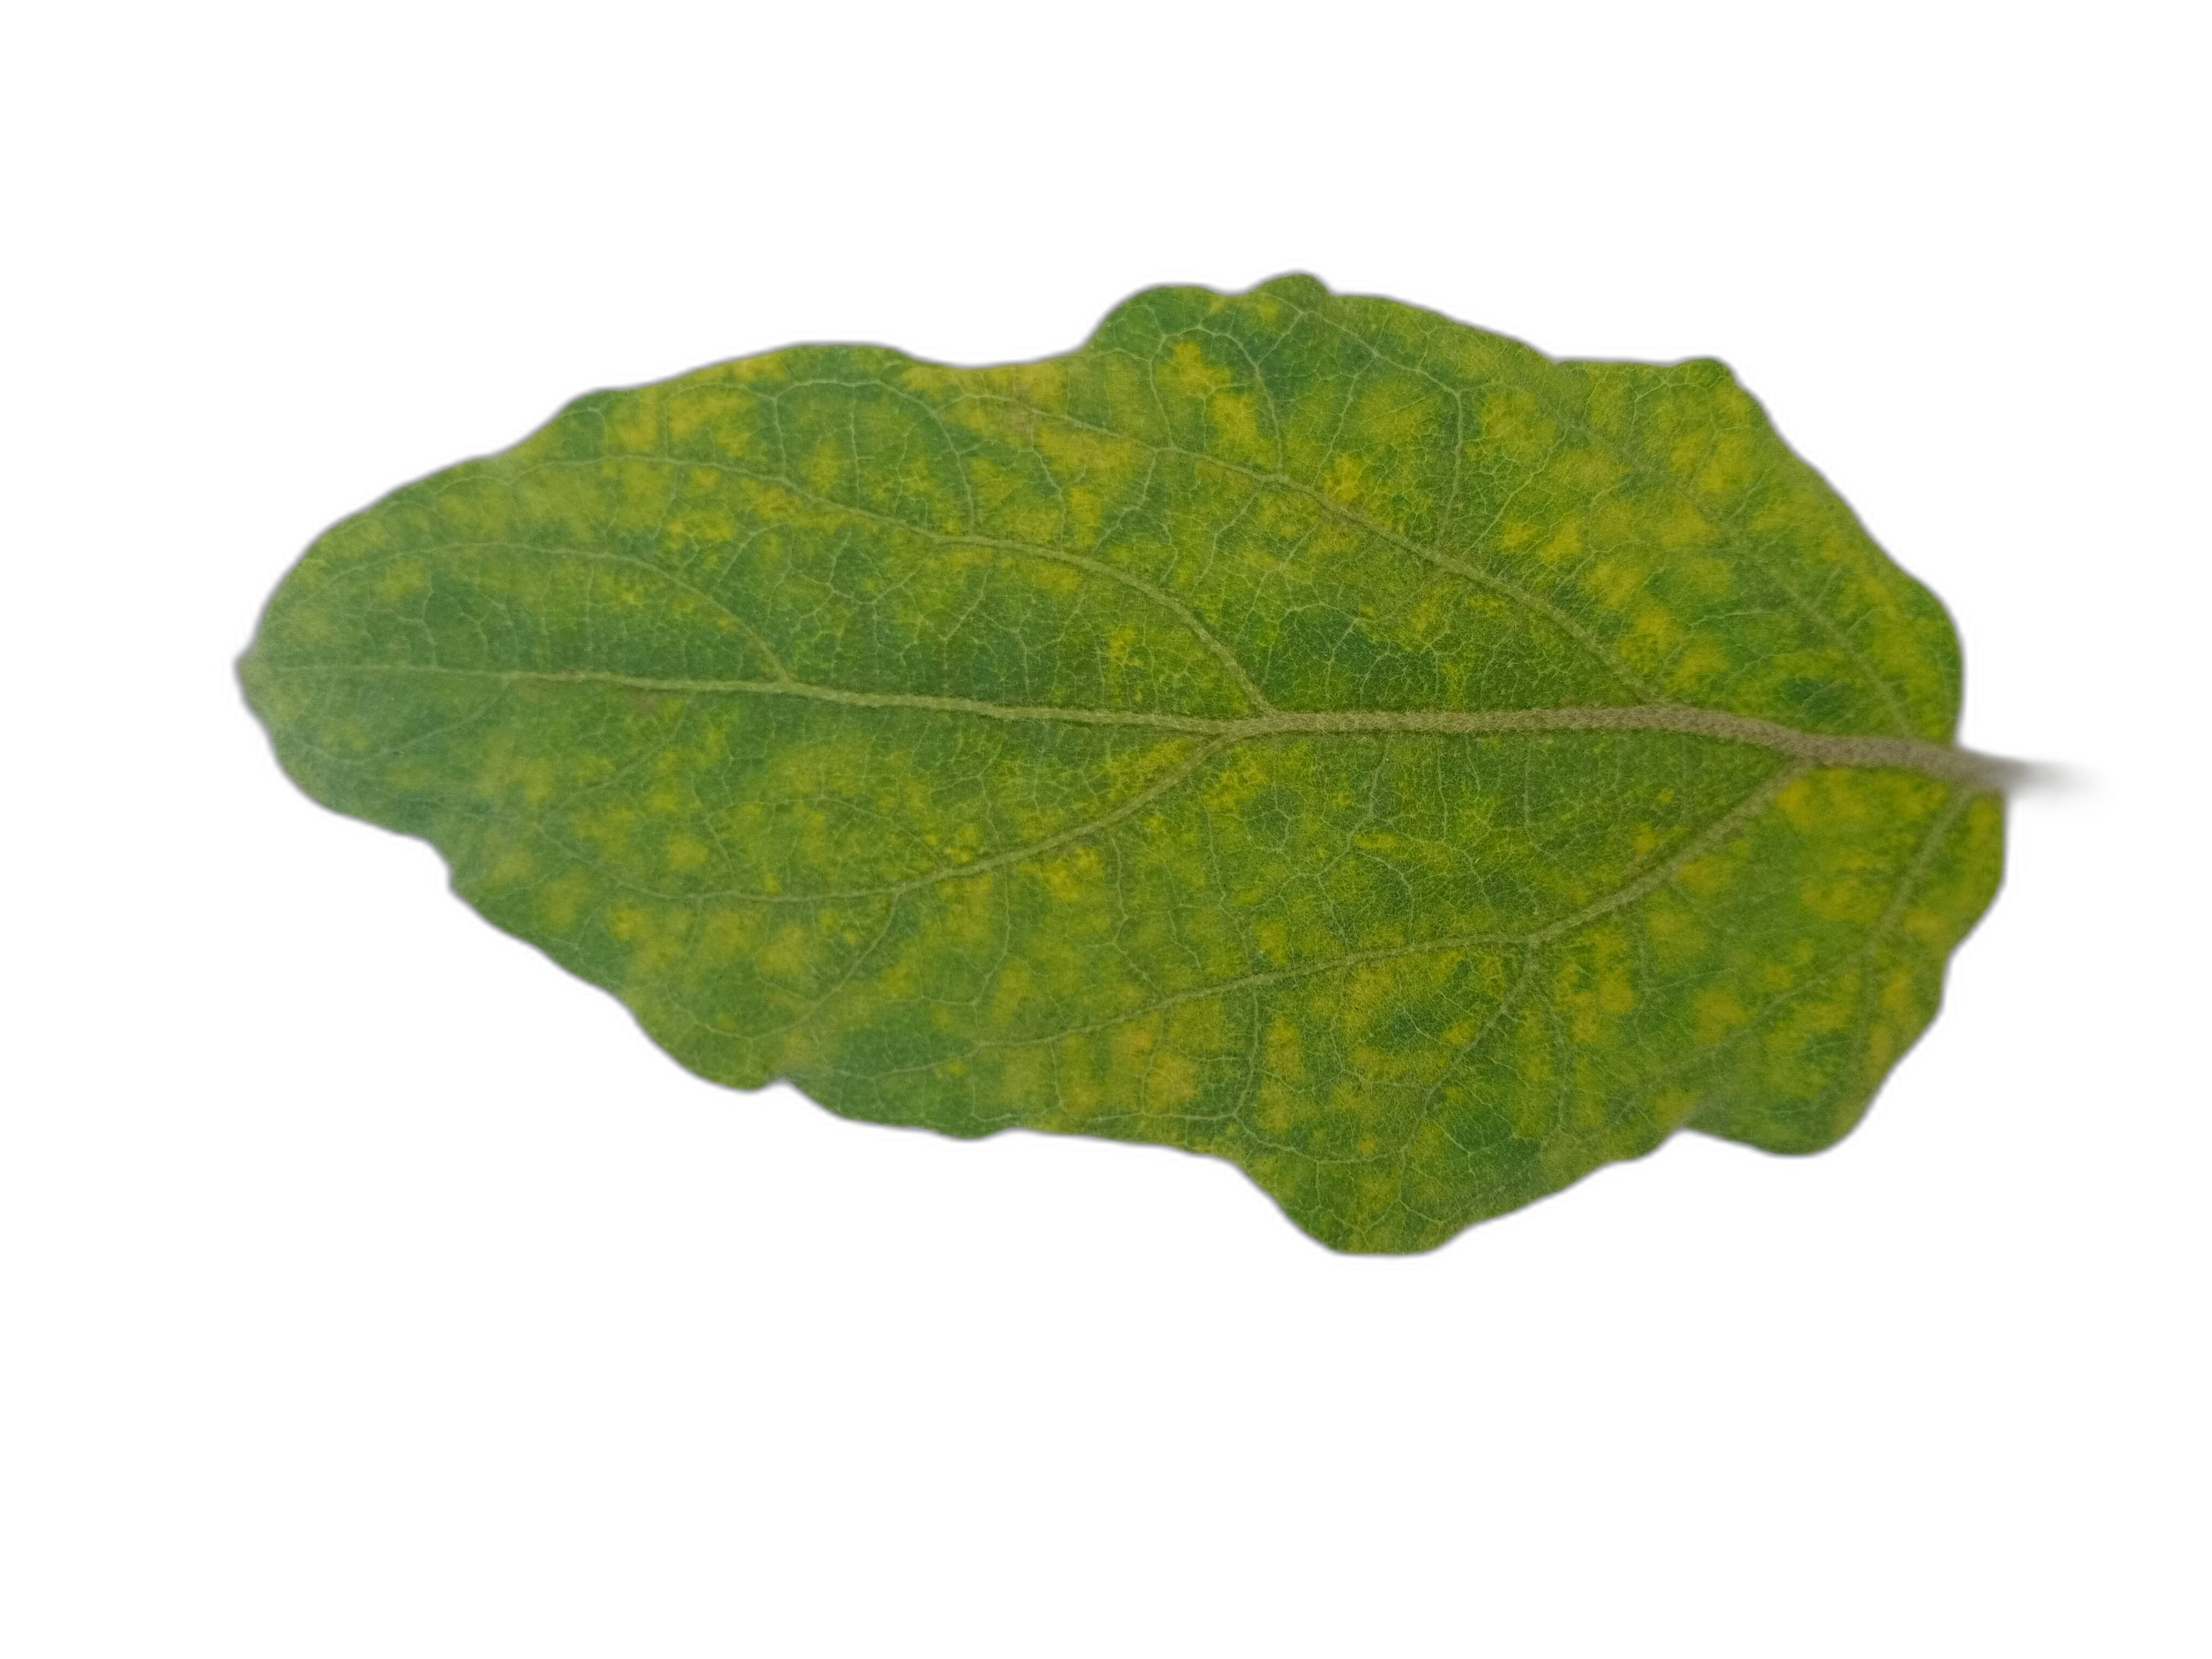
Label: Healthy Leaf